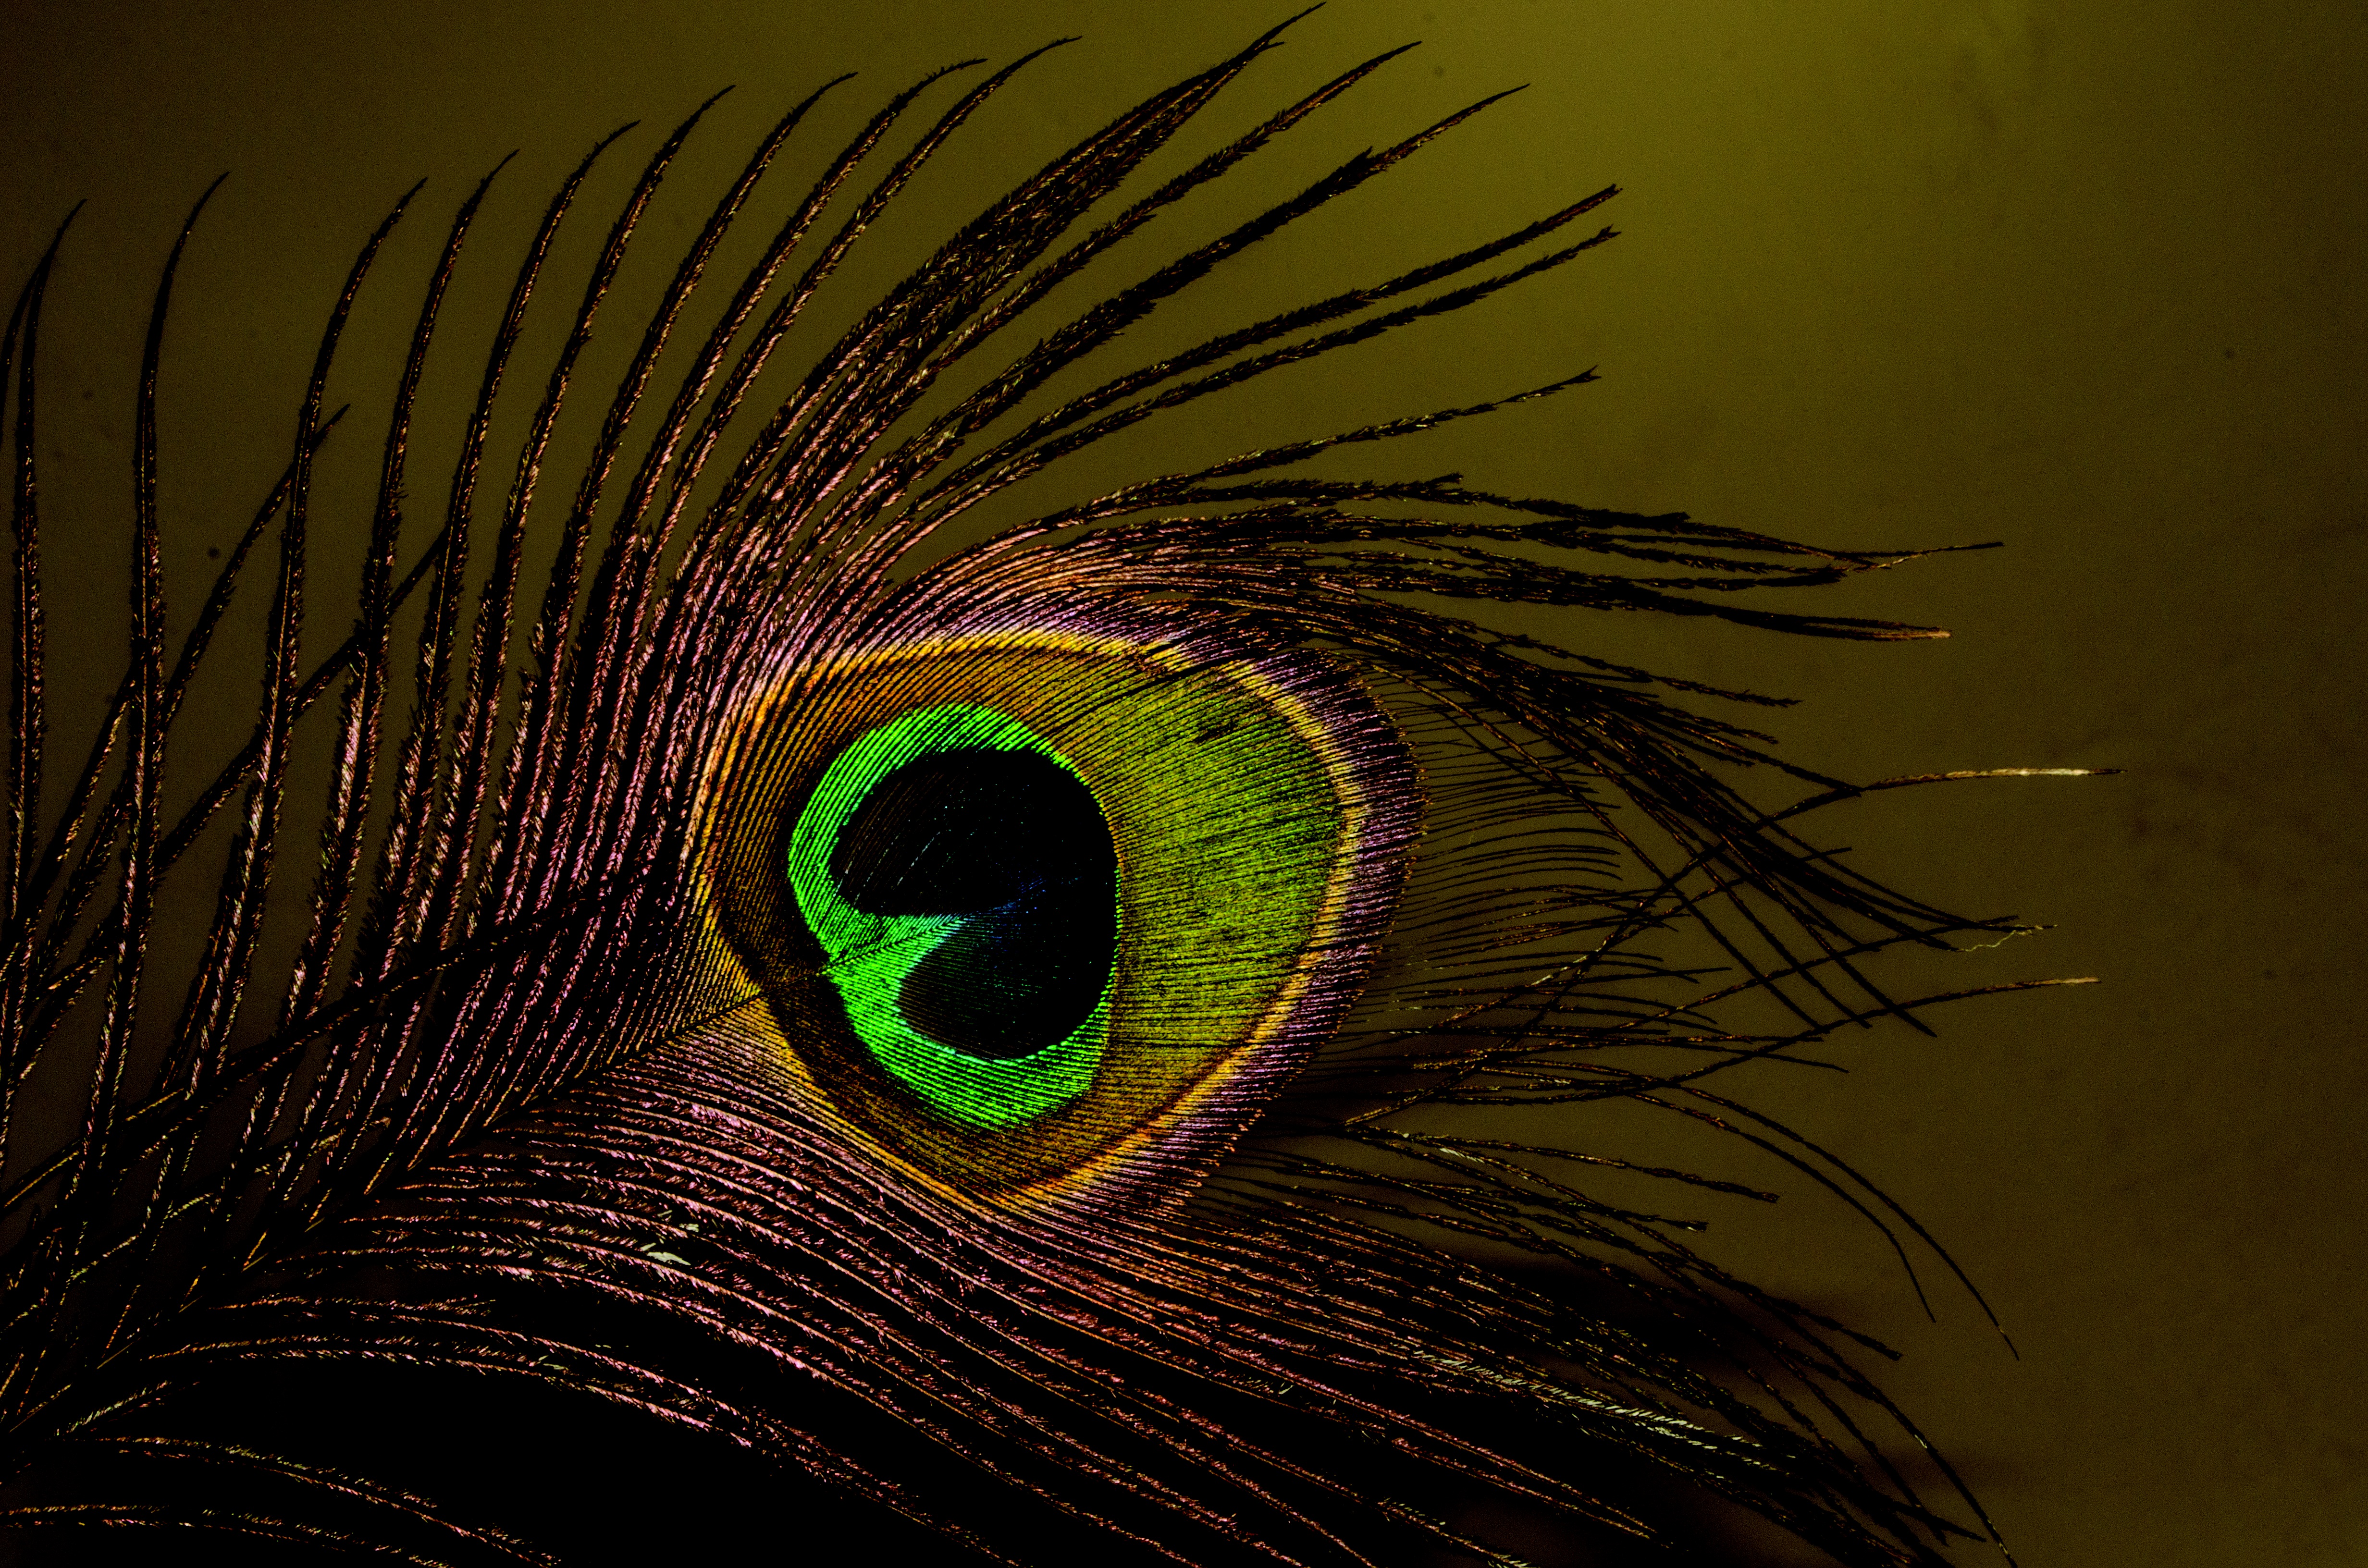
bird, photography, dark, green, beak, cat, feather, fauna, peacock, close up, whiskers, illustration, eye, vertebrate, organ, macro photography, fashion accessory